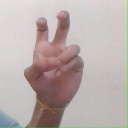
अक्षर: ई